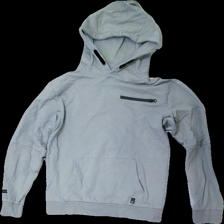
View: front
Type: Hoodie
Category: Children
Brand: Not in the list
Colors: Grey
Material: 100% Cotton
Cut: Regular
Size: 170
Price range: 50-100
Recommended usage: Reuse
Description: Grey hoodie